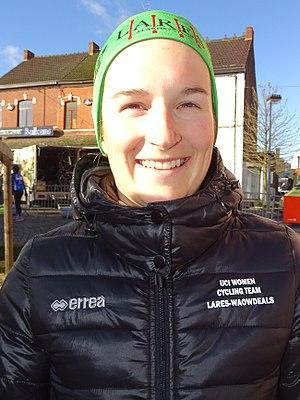
Reportage réalisé le mercredi 2 mars à l'occasion du départ du Samyn des Dames 2016 et du Samyn 2016 à Quaregnon, Belgique.
Sarah Inghelbrecht est une coureuse cycliste belge.